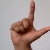
The image shows a hand gesture representing the letter 'L' in Indian Sign Language.